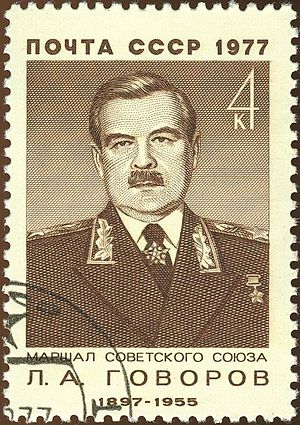
Leonid Govorov
Et sovjetisk frimærke, militære personer fra USSR
Leonid Aleksandrovitj Govorov var en sovjetisk general. Han blev født i landsbyen Butyrki i det centrale Rusland. Hans far var sømand. Han gik på teknisk skole i Yelabuga og blev optaget på skibsbygningsafdelingen ved Petrograd Polytekniske Institut. I december 1916 flyttede han til Konstantinovskye Artillery School, og i 1917 blev han artilleriofficer.